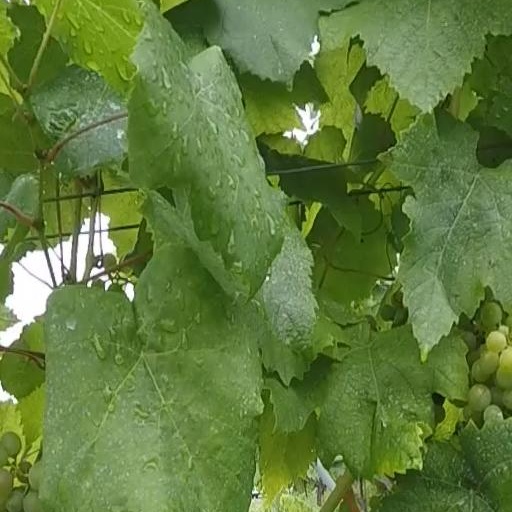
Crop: grape